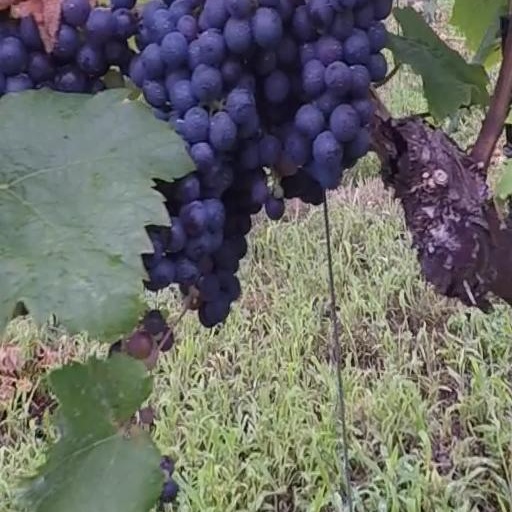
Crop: grape